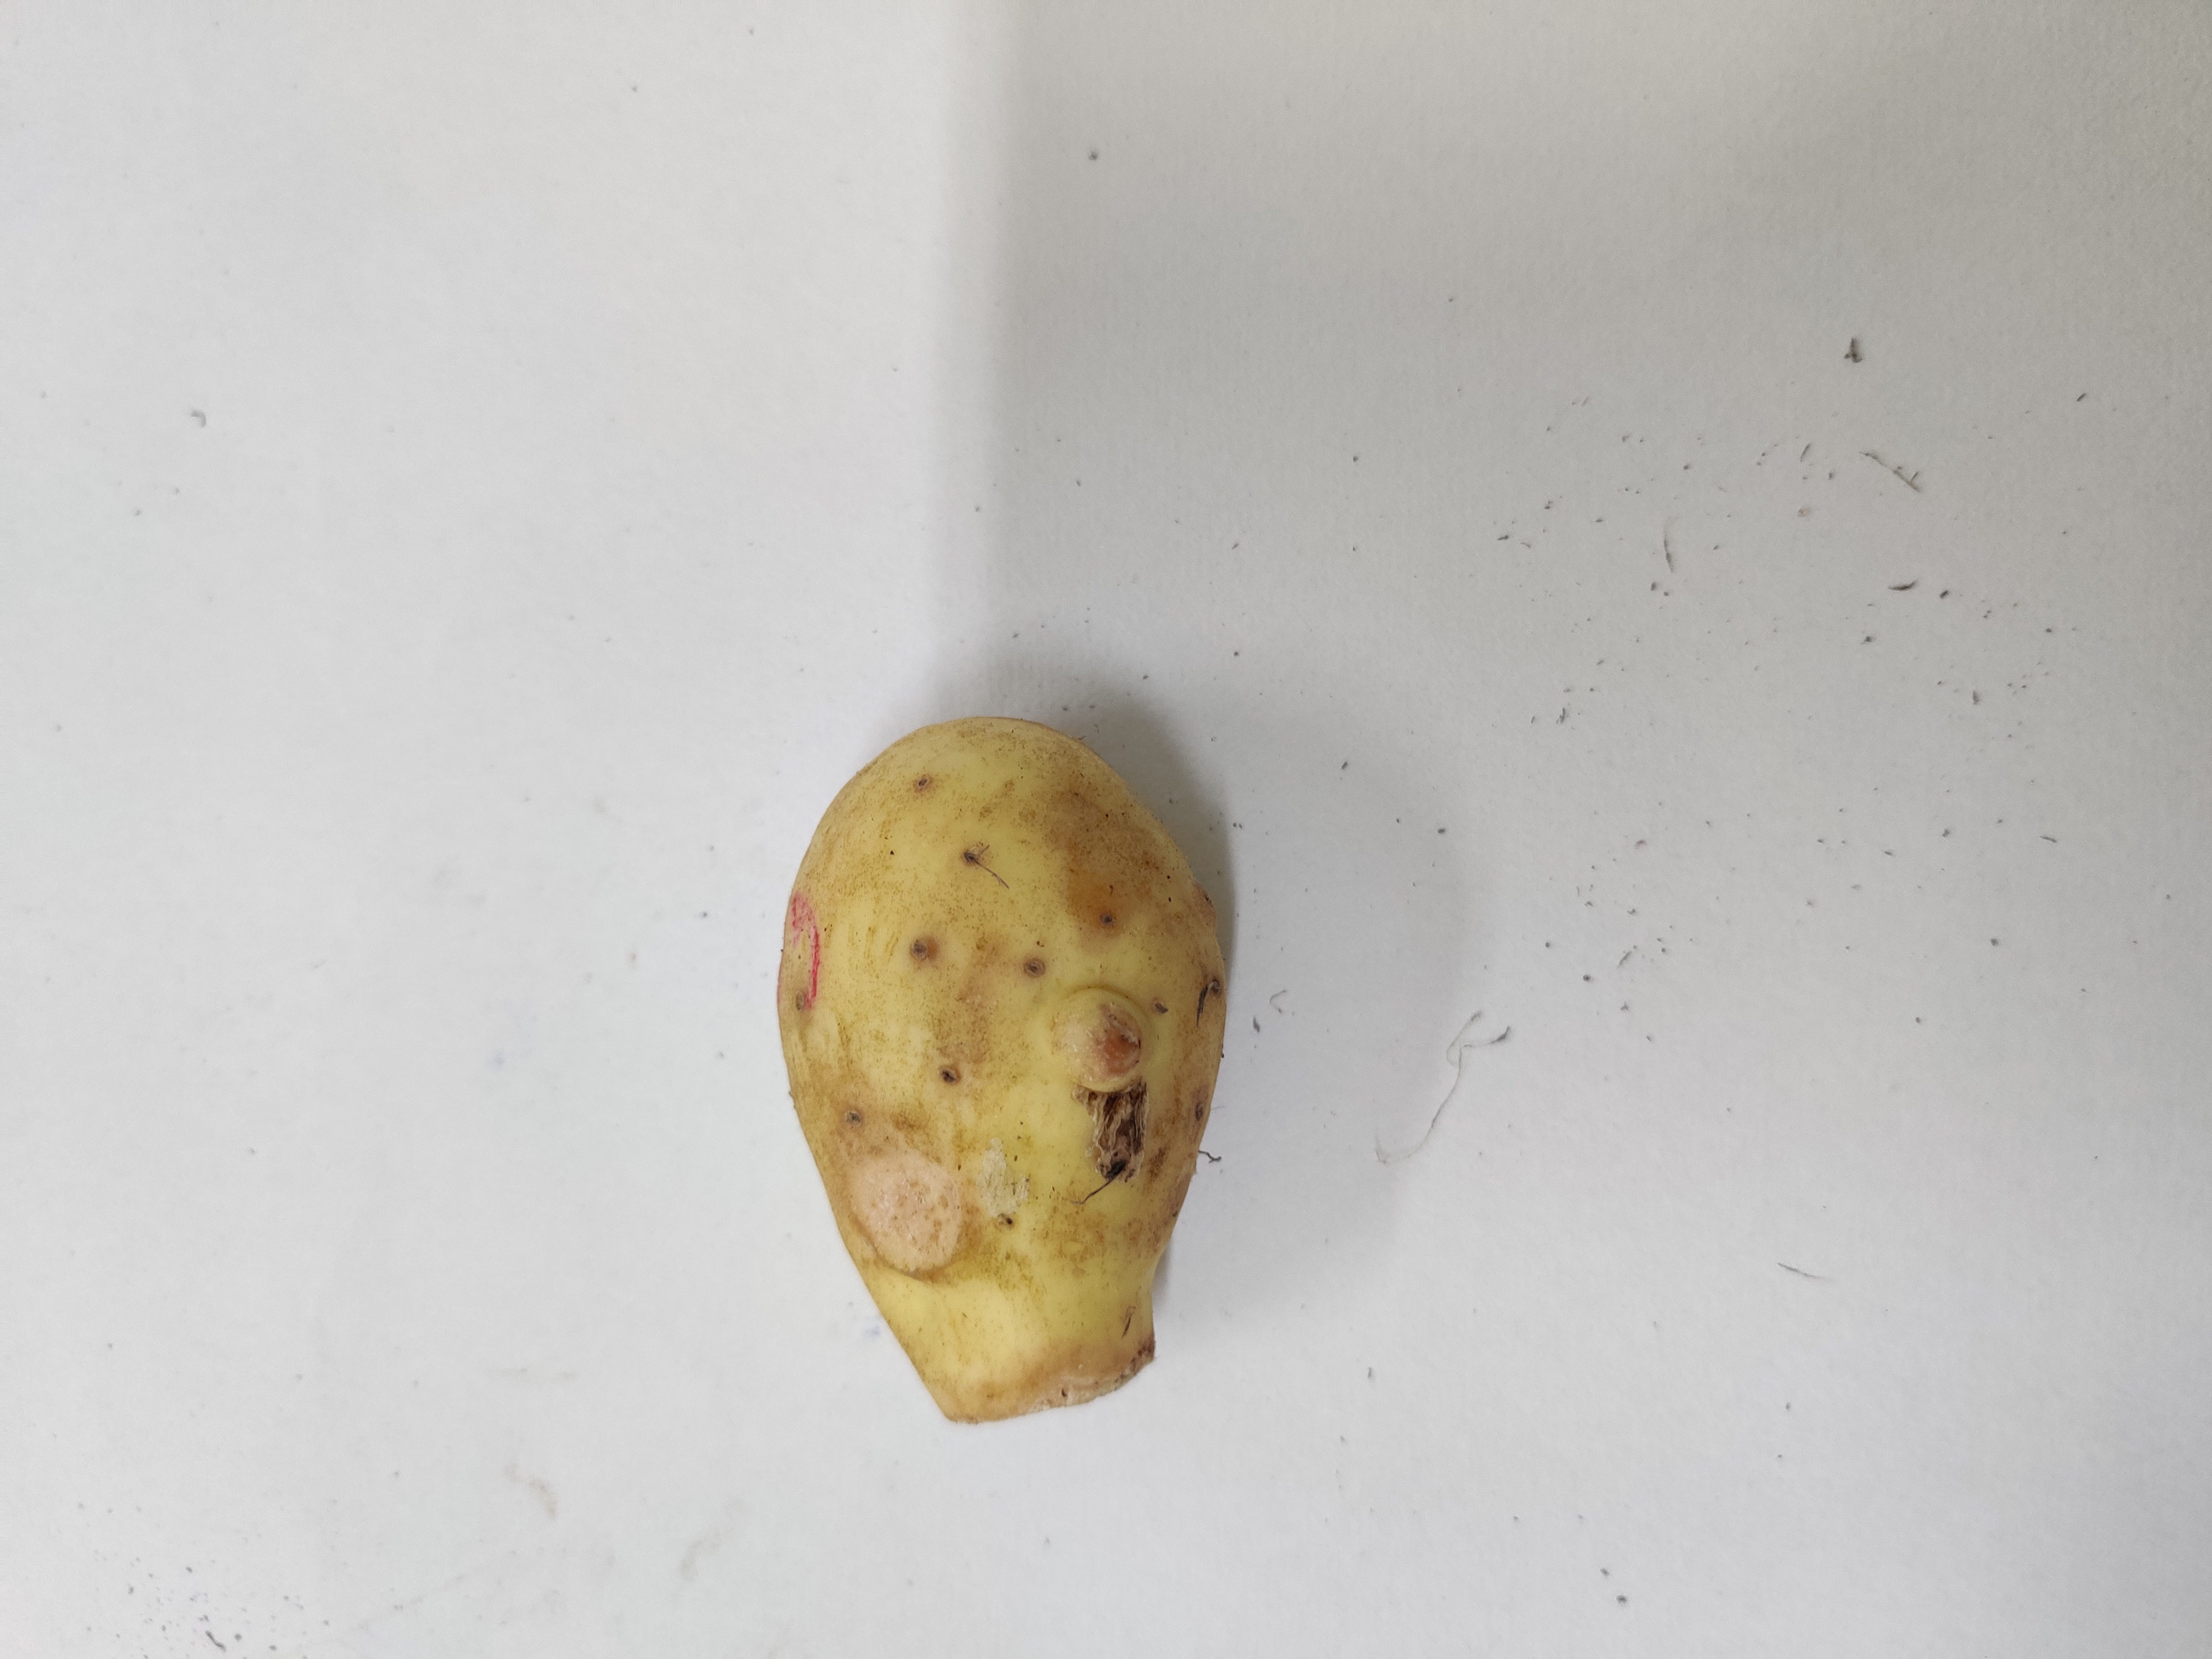
Crop: Taro root
Condition: Damaged